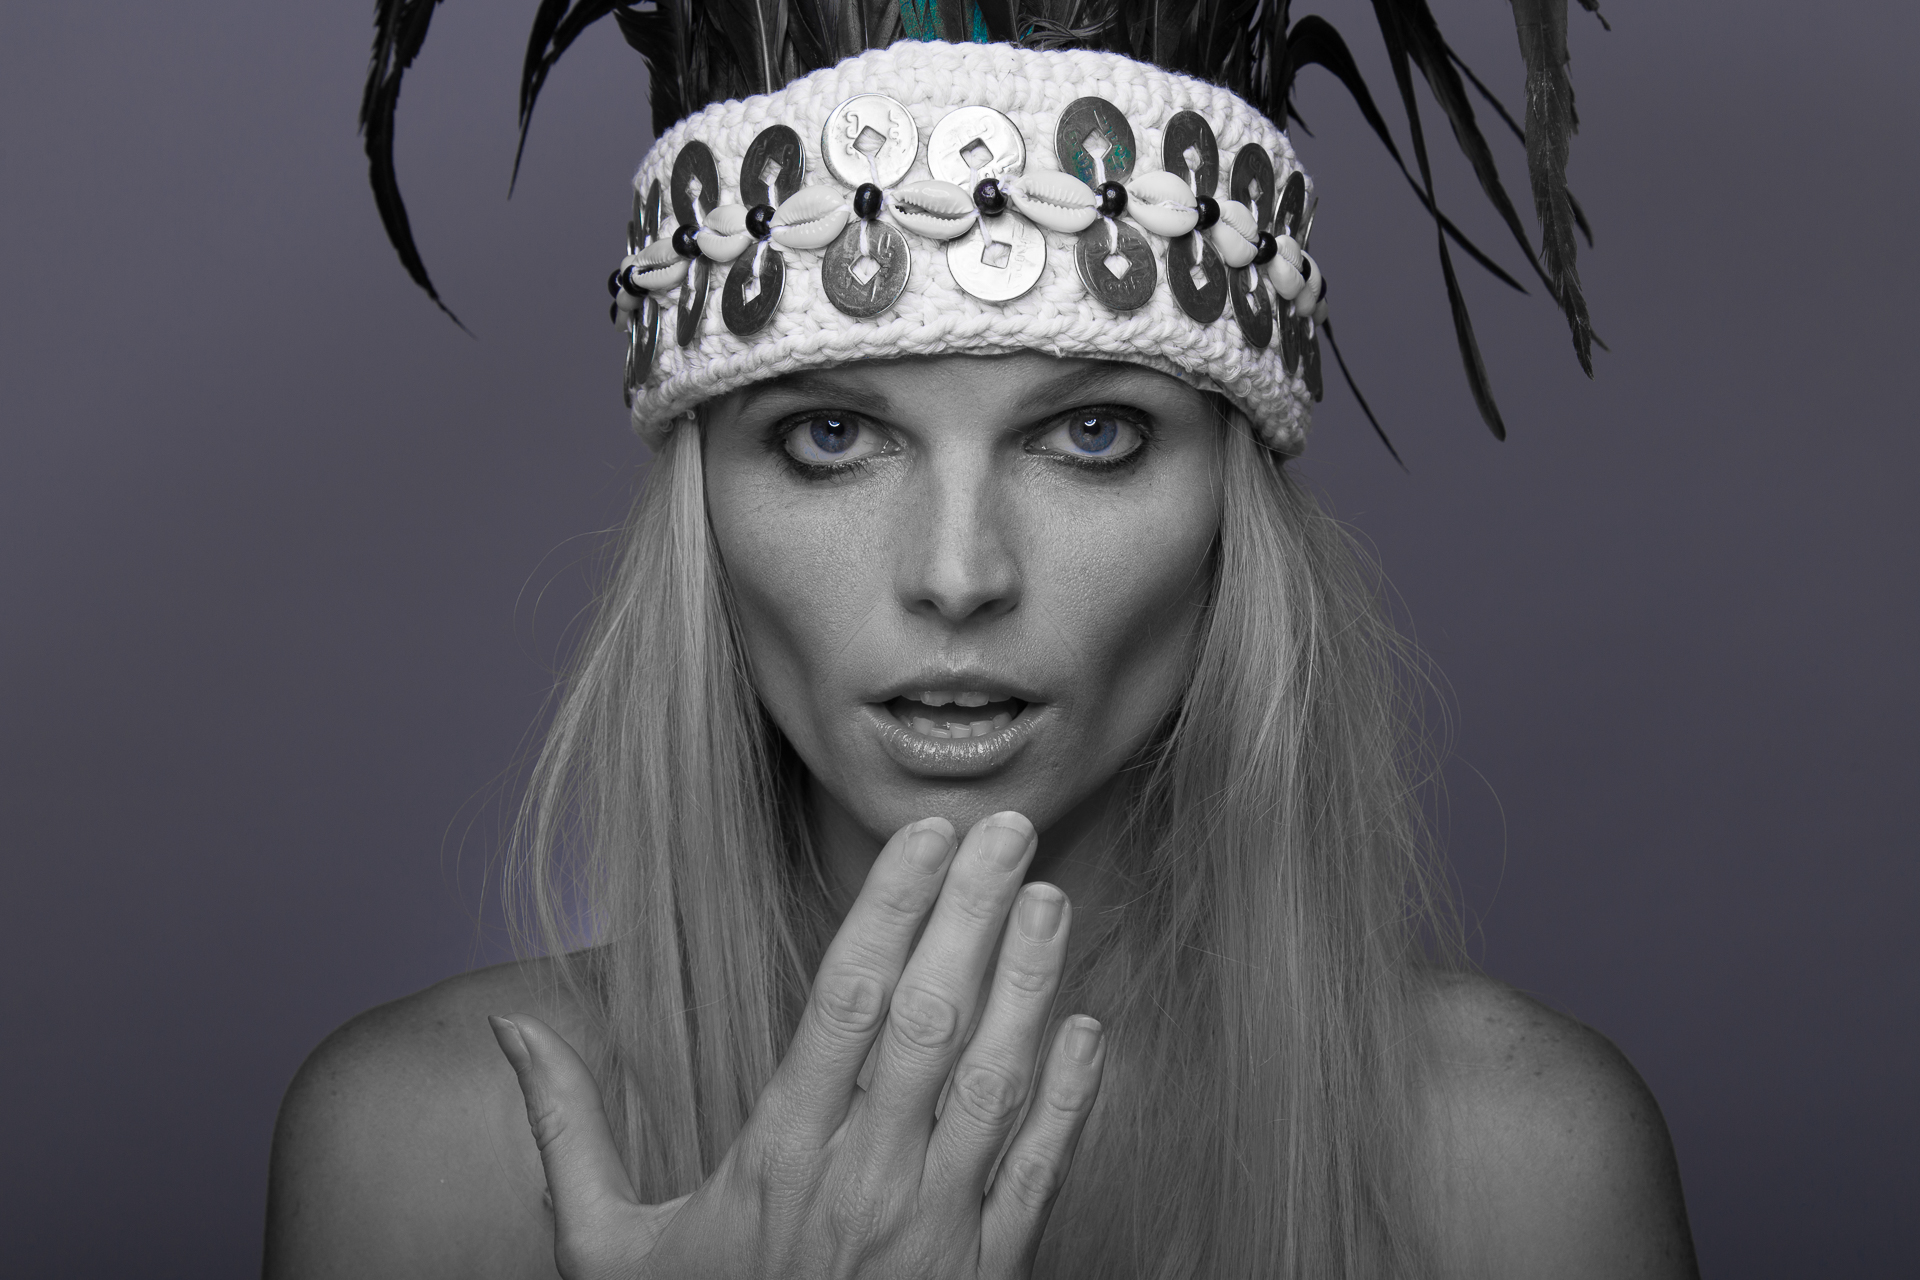
black and white, girl, white, photography, photo, portrait, model, canon, darkness, clothing, black, monochrome, women, eye, glasses, head, beauty, foto, sexy, argentina, organ, canoneos6d, rodrigoparedes, buenosaires, ar, 160378, www160378com, studiolights, studioshots, pavl na, photo shoot, monochrome photography